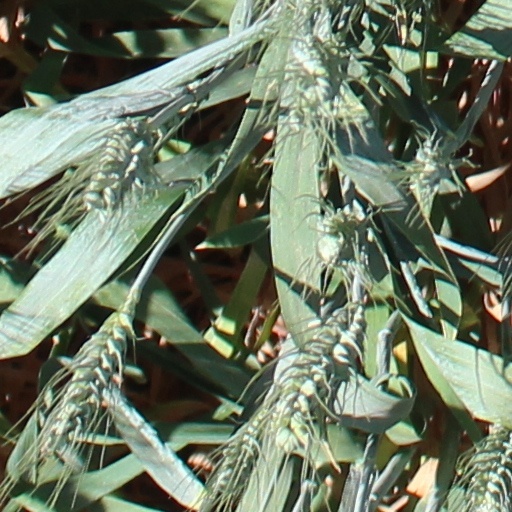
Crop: wheat